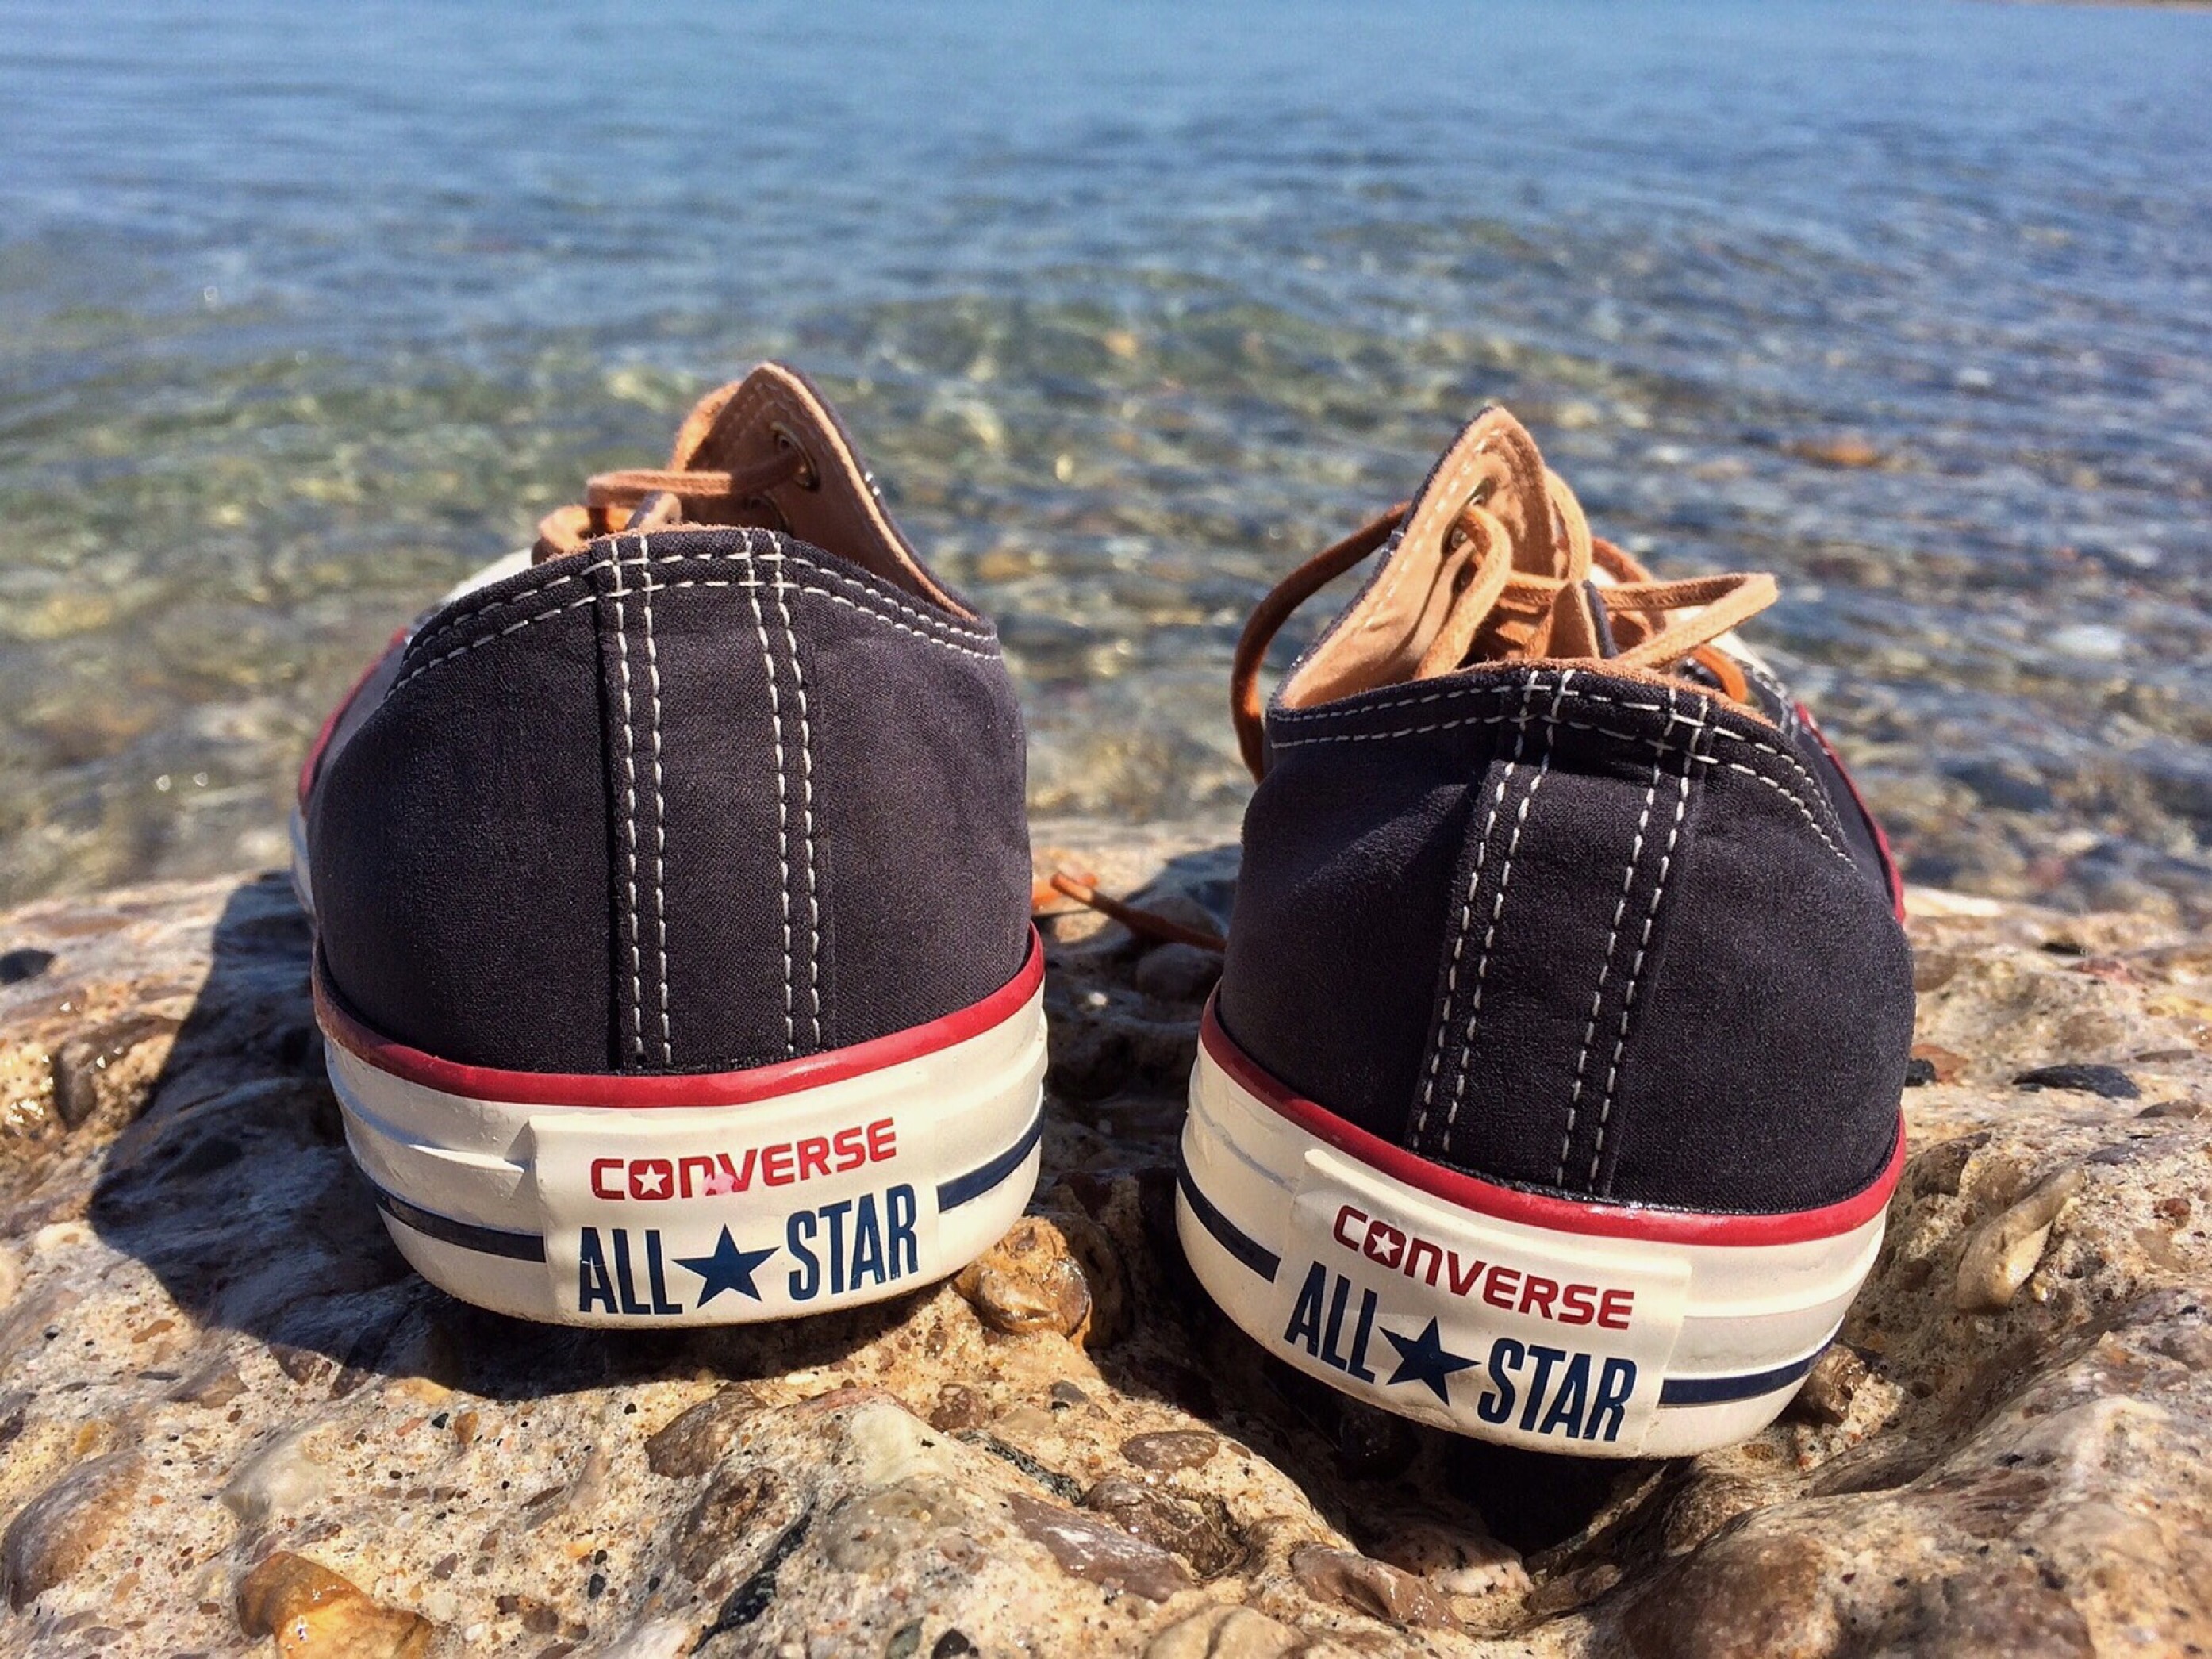
beach, shoe, leather, shore, leg, spring, material, textile, sneakers, converse, footwear, chucks, outdoor shoe